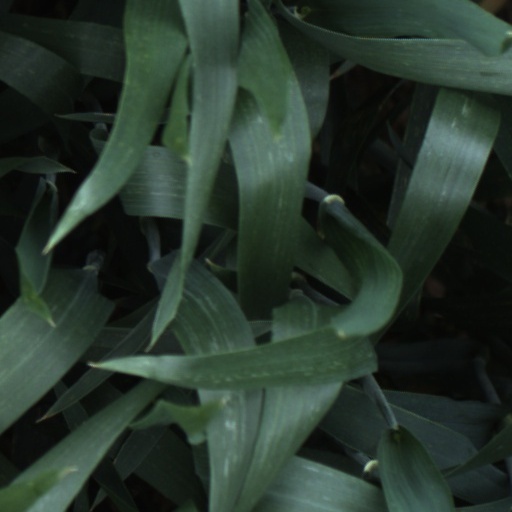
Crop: wheat